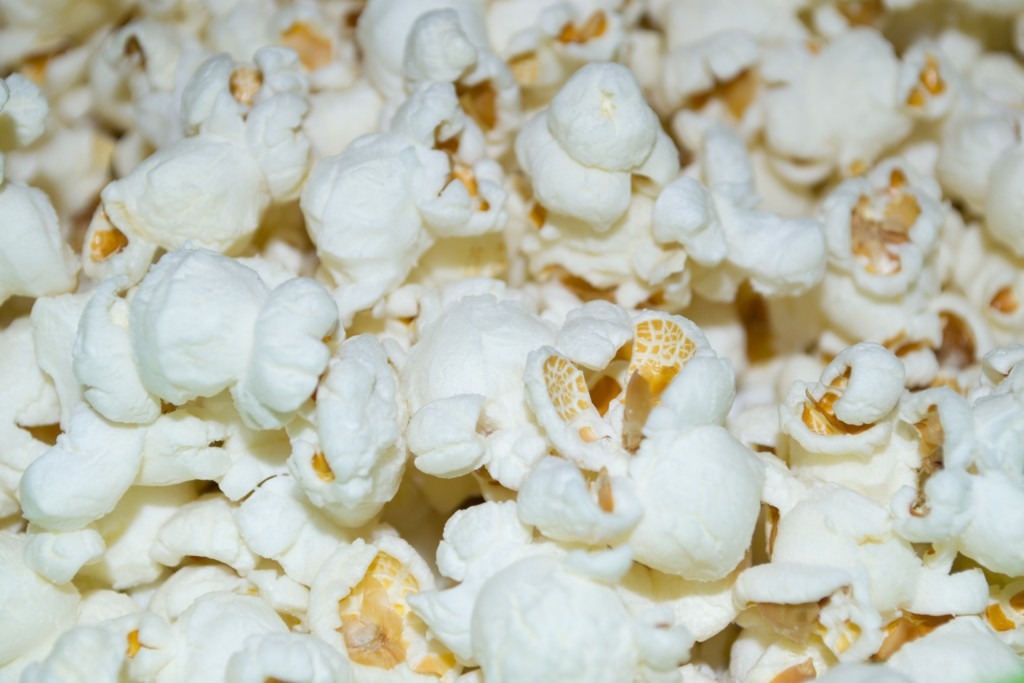
sweet, dish, food, produce, corn, snack, eat, fast food, delicious, popcorn, salty, cinema, crispy, nibble, junk food, knabberzeug, snack food, kettle corn